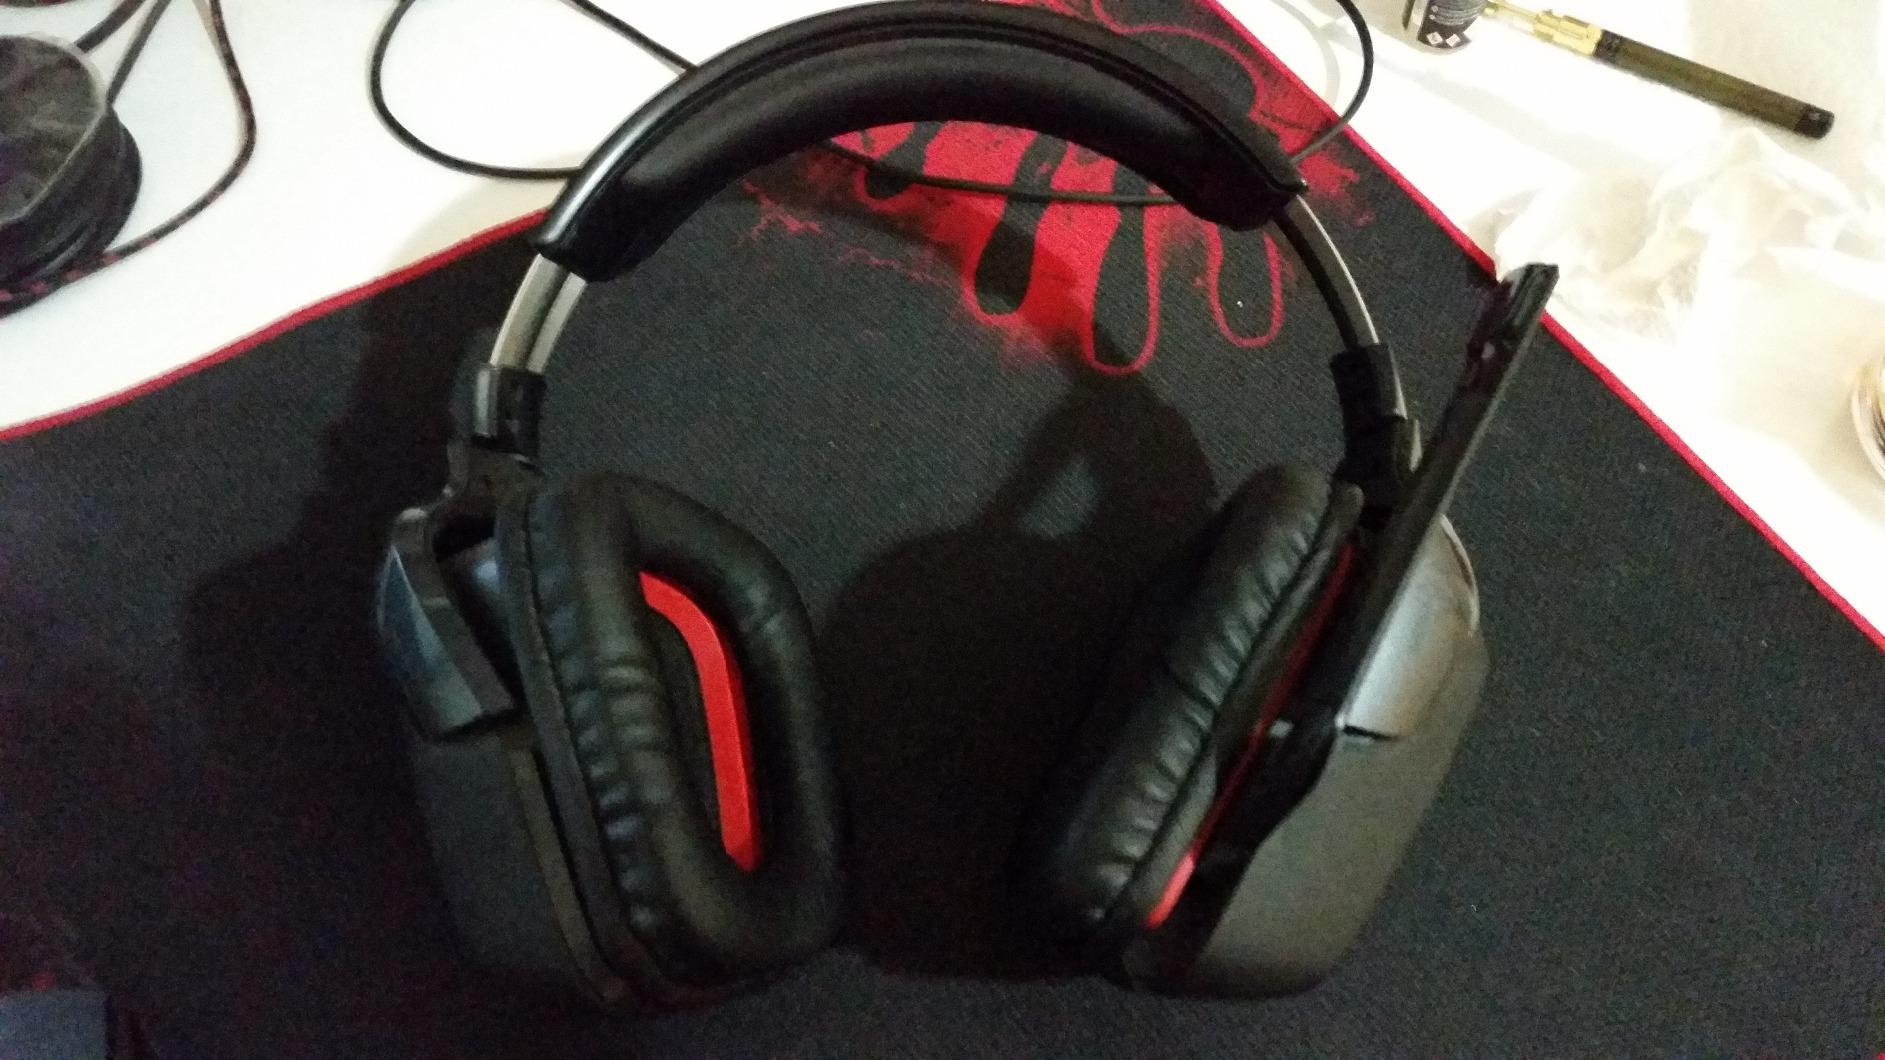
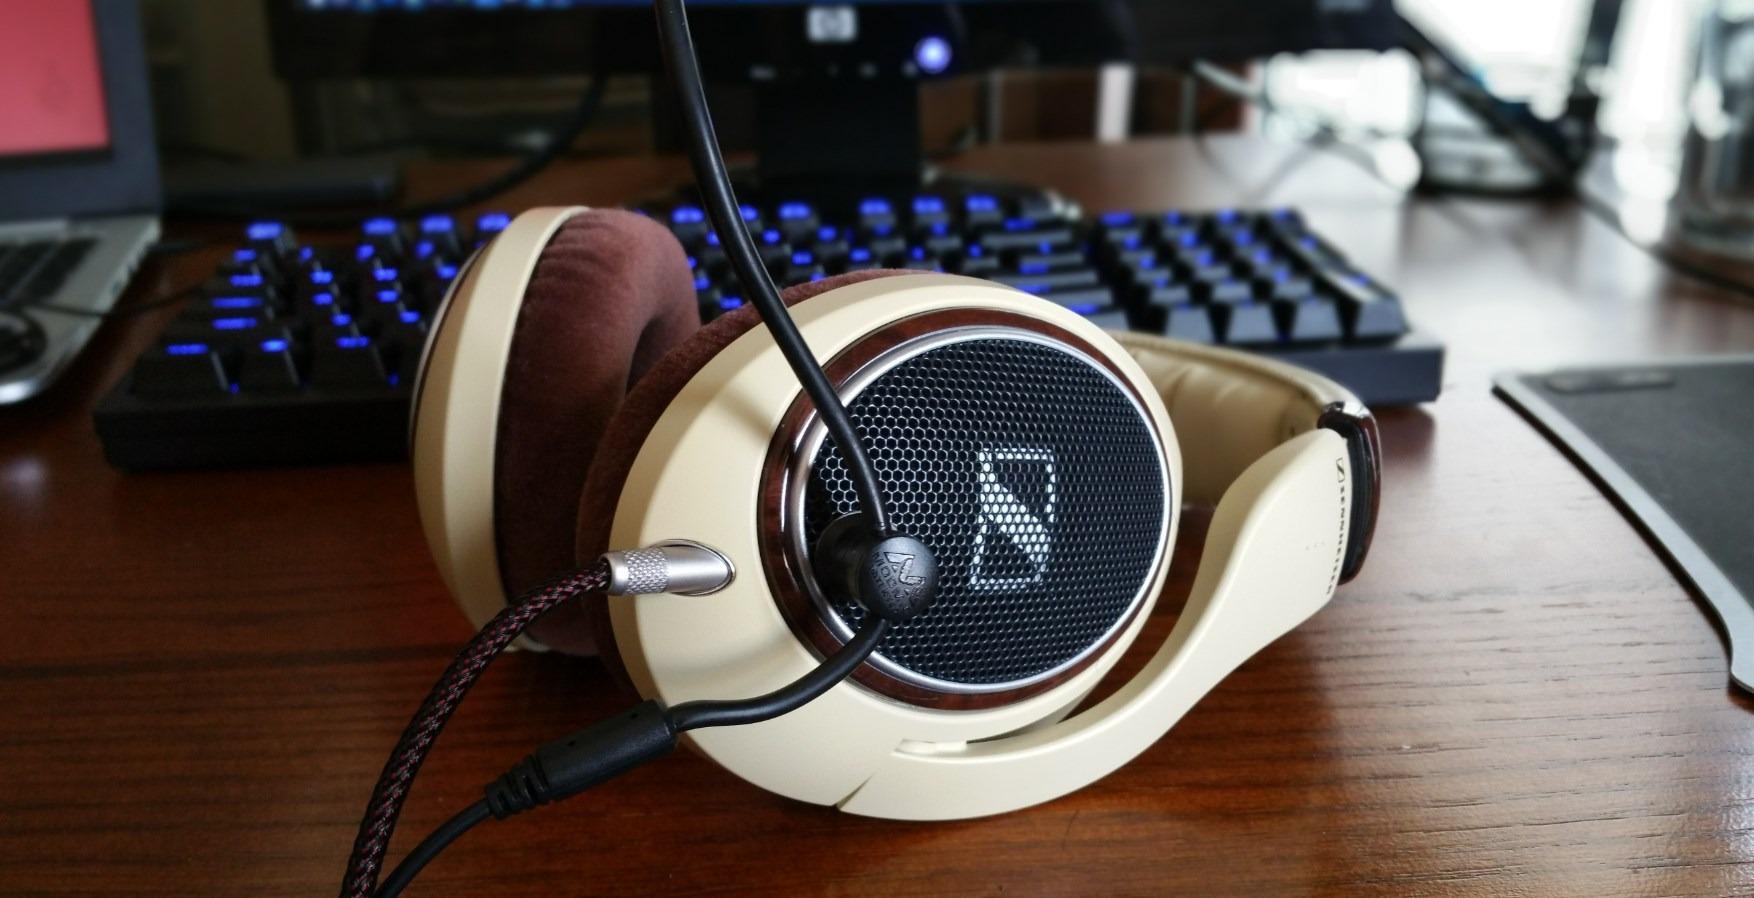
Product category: headphones
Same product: no